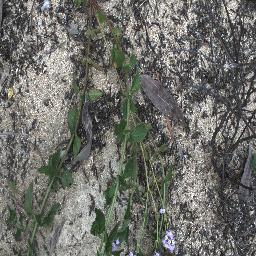
Label: siam_weed